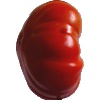
Label: Tomato 3